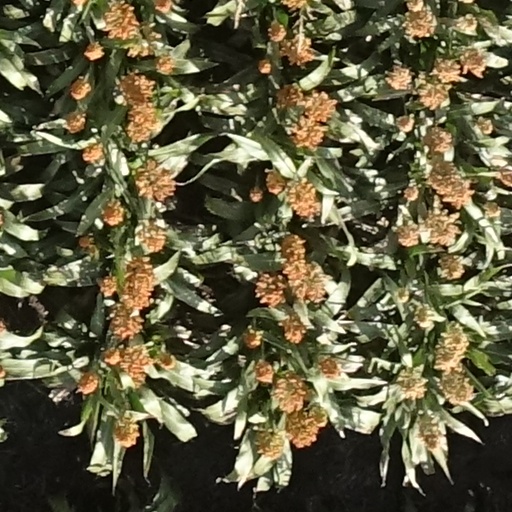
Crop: sorghum